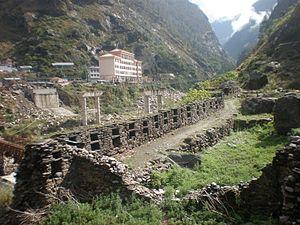
La ligne ferroviaire Chine-Népal est une ligne ferroviaire chinoise et népalaise d'altitude projetée. La ligne reliera Katmandou à Shigatsé, au Tibet, et traversera la frontière sino-népalaise entre le xian de Gyirong et le district de Rasuwa.